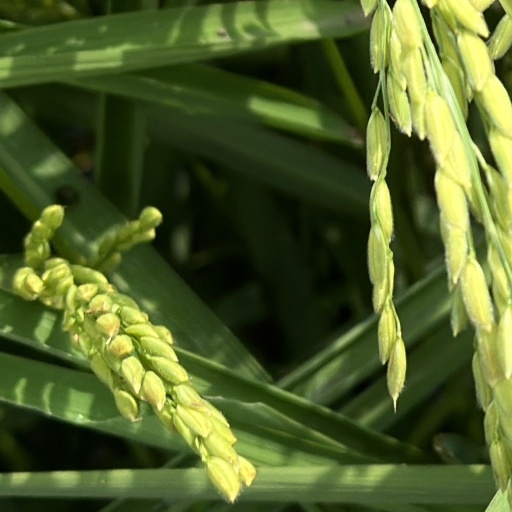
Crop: rice